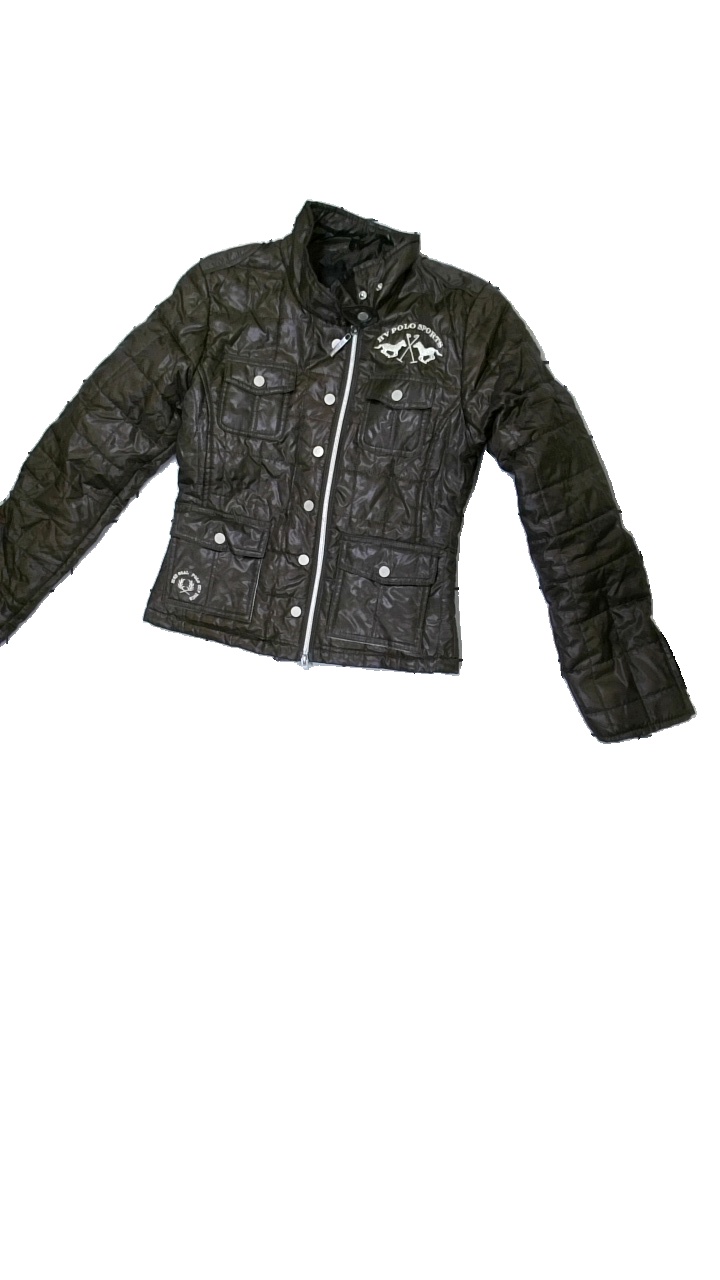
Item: Jacket (Ladies)
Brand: Hv Polo
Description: brown jacket with embroidered text
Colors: Brown
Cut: Regular
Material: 100% Polyester
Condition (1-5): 5
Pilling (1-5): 5
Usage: Reuse
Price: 100-150